Korean Righteous Corps

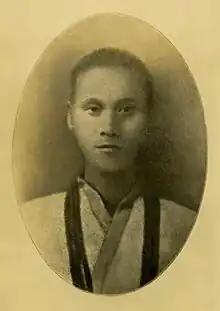
Seo Il, the Daejonggyo priest who inspired the militant Korean Independence Movements and became president of the Korean Righteous Corps.

In March 1919, immediately after the March 1st Movement, many independence movement groups were organized in the region of North Jiandao. There were about 70 organizations. The Korean Righteous was one of those organizations which was established in March 25, 1919, with Seo-il (徐一) and many Daejonggyo members such as Gyehwa, Chaeo, and Yanghyeon. It was organized on the basis of the Central Light Corps.